Cartagena, Spain

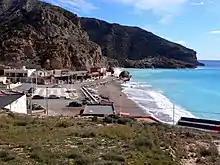
Public beach at El Portús

The Civil War Shelter-Museum is based on the galleries excavated out the Concepción hill (site of the Castle) to serve as air-raid shelters during the Spanish Civil War. Many naval and military attractions belong to this era, such as the Naval Museum and the world-famous Peral Submarine invented by Isaac Peral (born in Cartagena) that was launched in 1888 as one of the first submarines ever. It was displayed on Cartagena's harbour promenade until its move to the Naval Museum, after a full restoration.